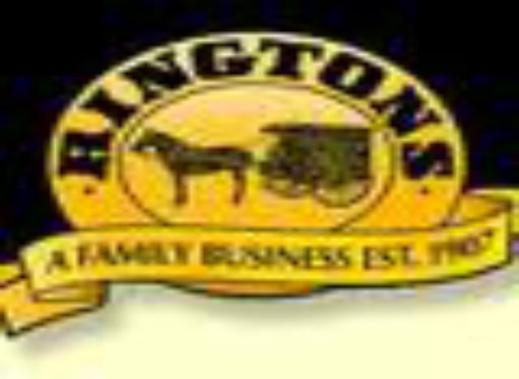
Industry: Medical